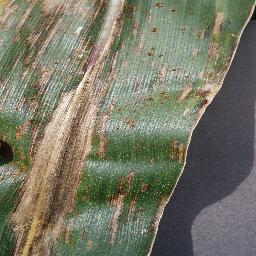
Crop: corn
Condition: (maize)_cercospora_spot_gray_spot